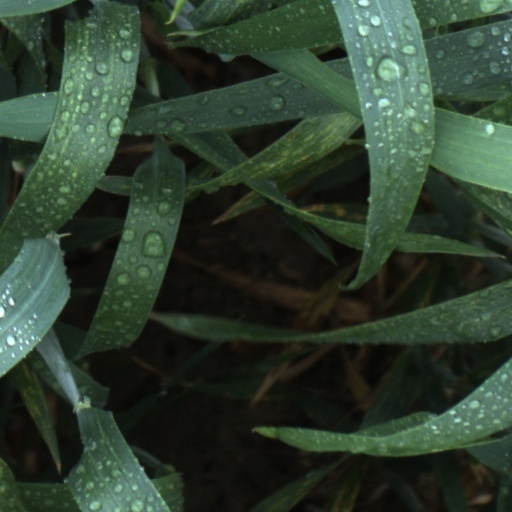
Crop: wheat